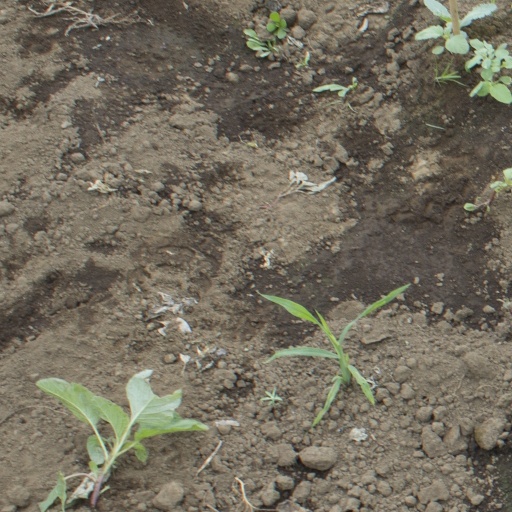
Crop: soybean